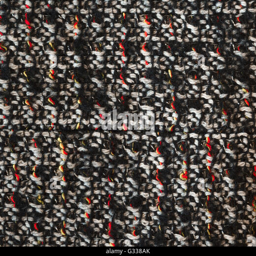
bottle green woven woolen fabric texture .